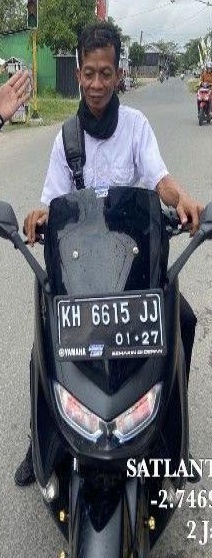
person-with-helmet: 0
person-without-helmet: 1